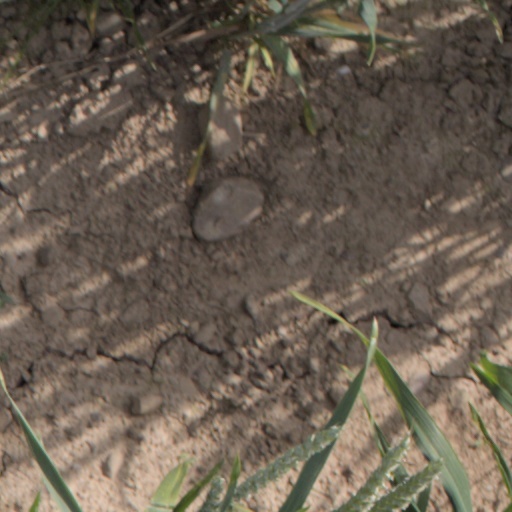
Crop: wheat